Guards Armoured Division

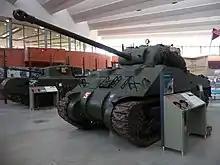
Sherman Firefly in the Bovington Tank Museum, painted to represent Sergeant Robinson's tank of the 2nd (Armoured) Battalion, Grenadier Guards, the first British tank to cross the Waal at Nijmegen during the Arnhem Operation in 1944.

After Goodwood the Guards Armoured Division was reorganized into unofficial battlegroups. Goodwood had shown the undesirable effects of not having supporting infantry with the tanks. Consequently, the two Grenadier battalions were formed into a battlegroup, with the Coldstream infantry attached to the Irish Guards Tanks and the Coldstream Guards tanks split into two groups and used to support the Irish and Welsh Guards battalions. The units were not organized in any formal way at this point, but rather by who happened to be closest at the time. This organisation was not unique to the Guards, the 11th Armoured also adapted the formation for Bluecoat, apparently on Lieutenant-General Richard O'Connor's orders. After this reorganisation, the Guards Armoured Division took part in Operation Bluecoat.